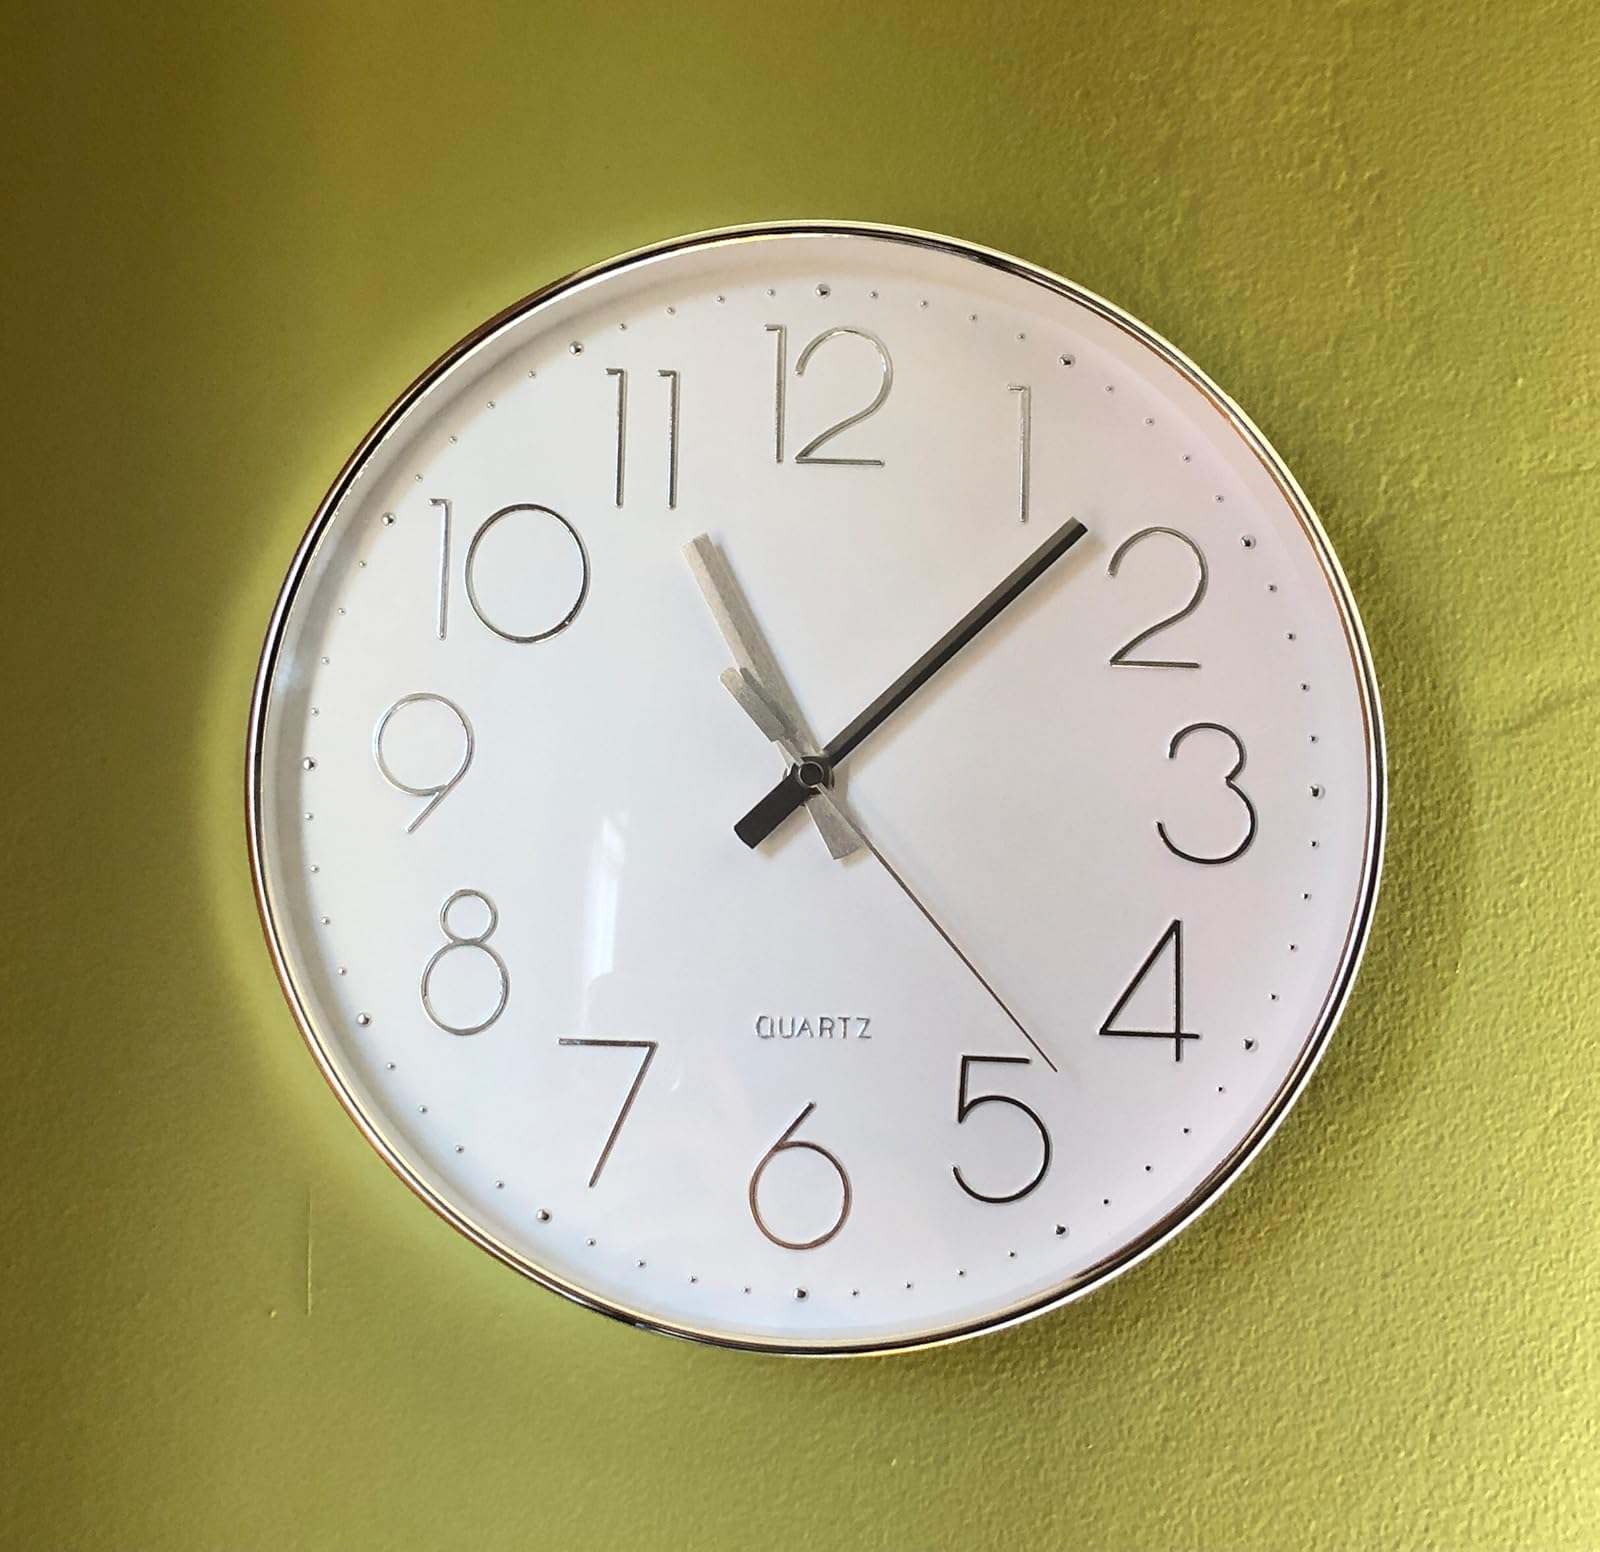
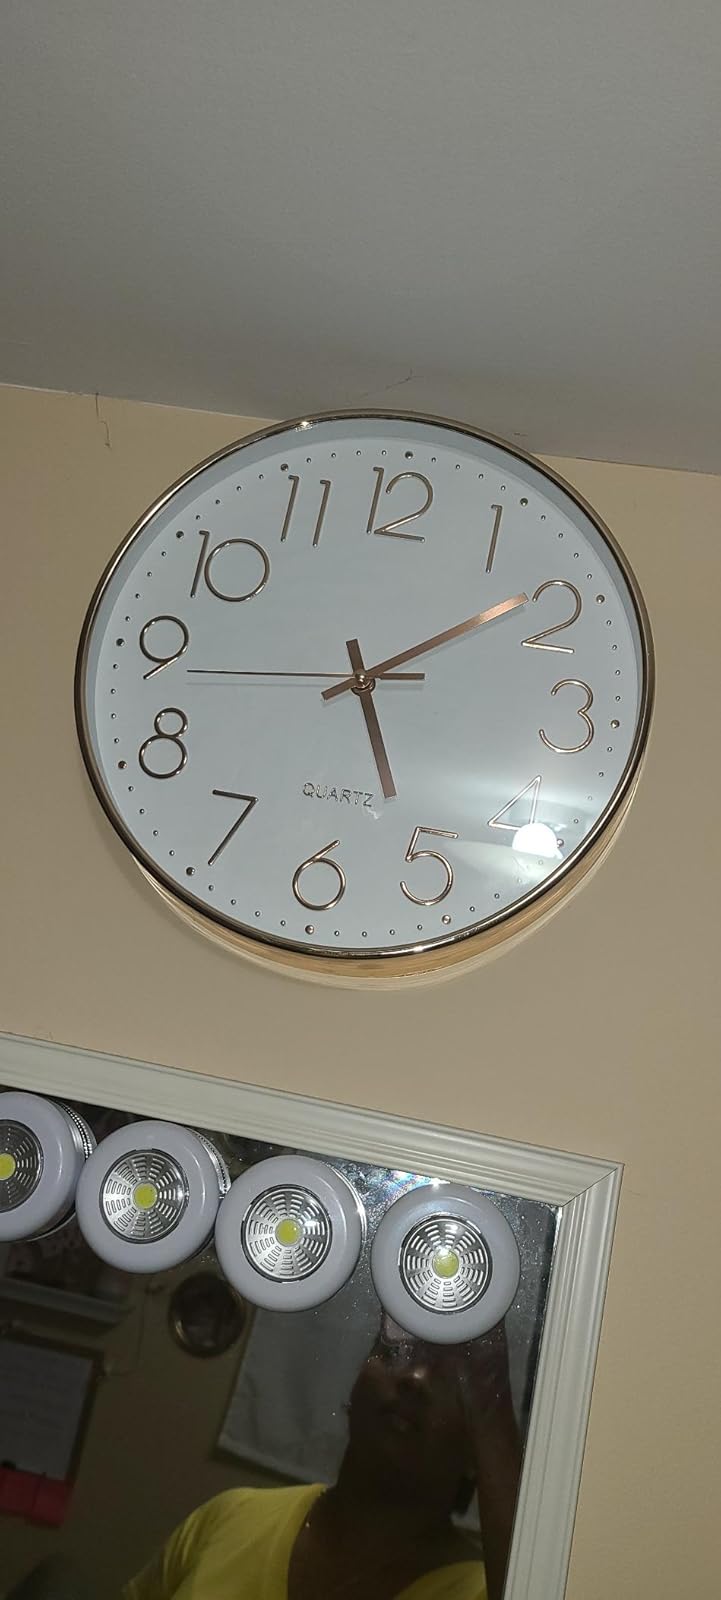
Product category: clock
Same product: no